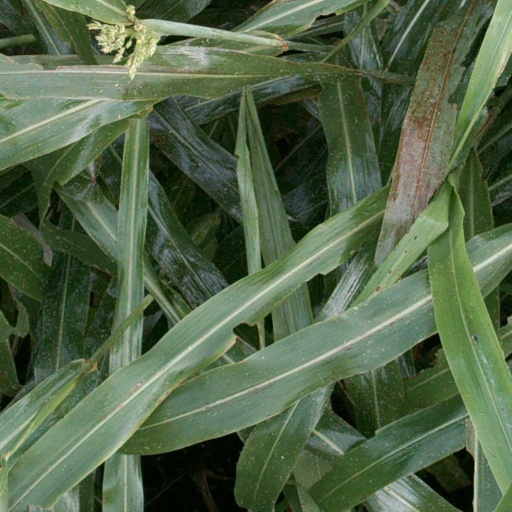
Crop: sorghum